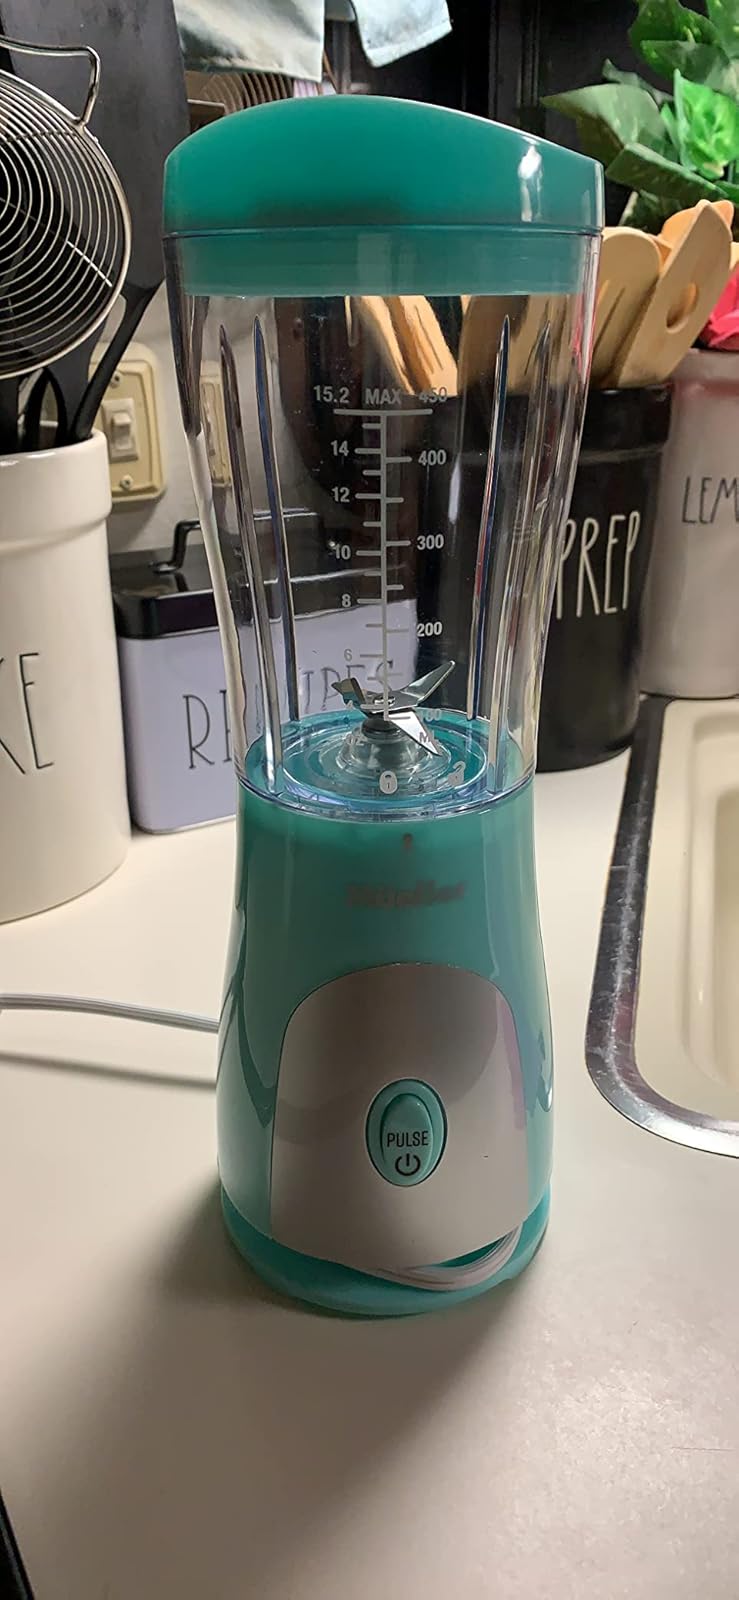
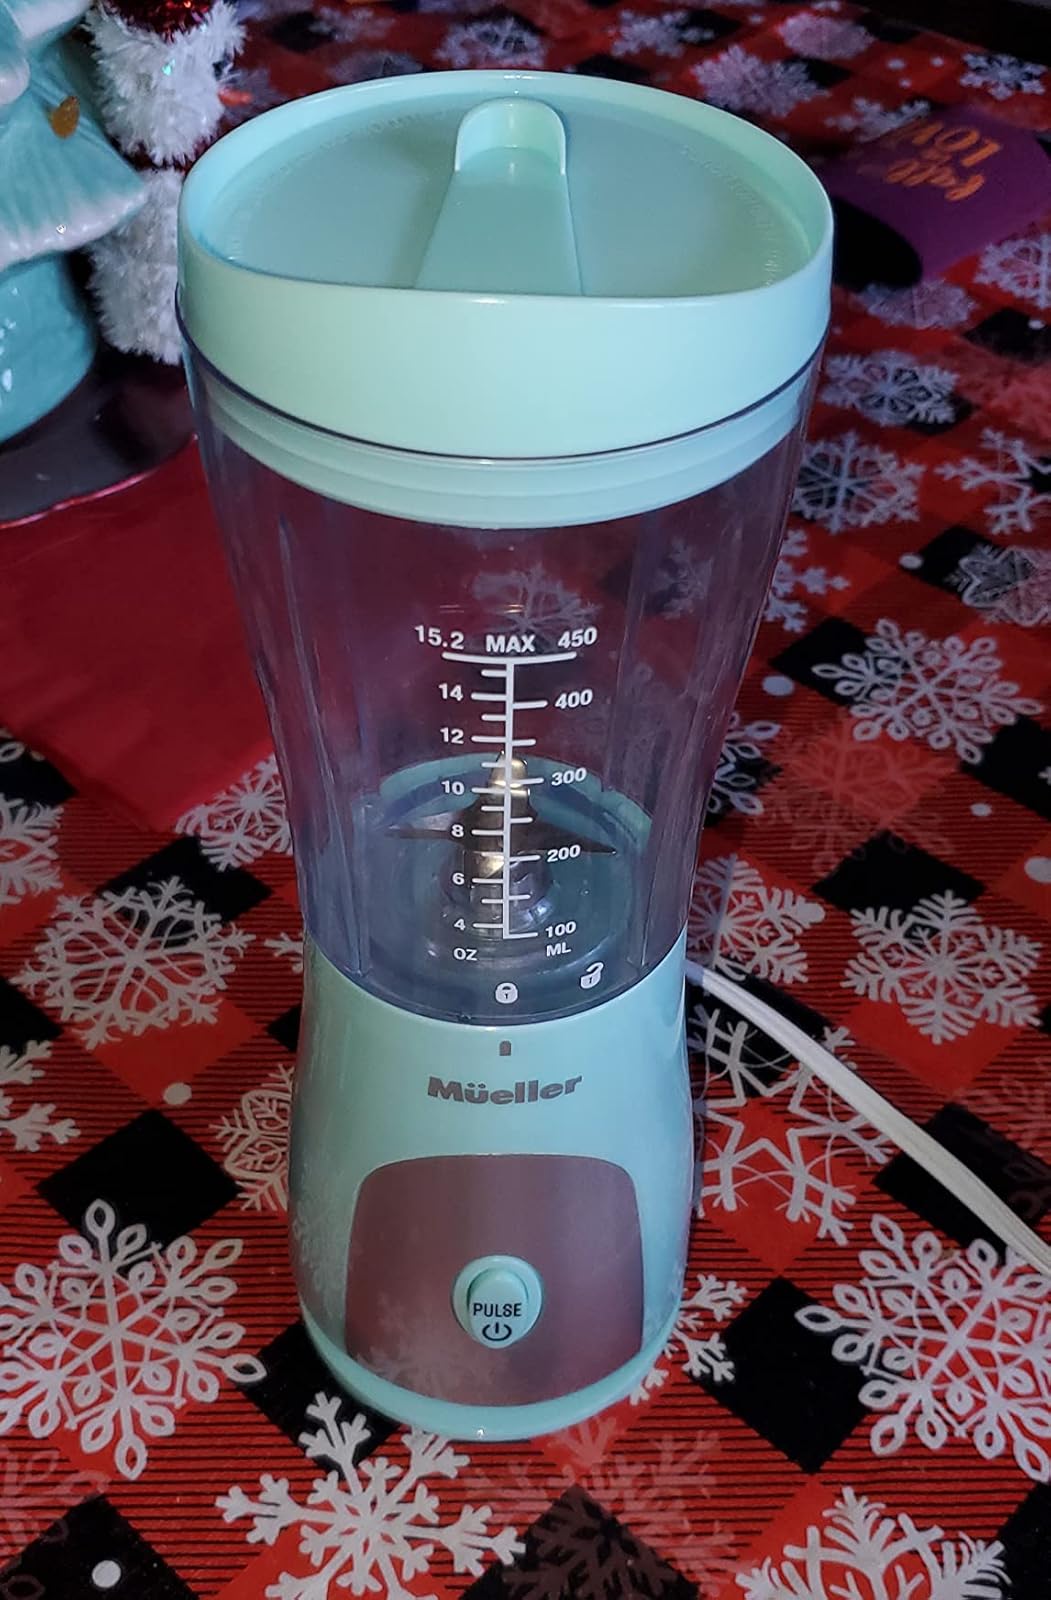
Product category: items_blender
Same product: yes